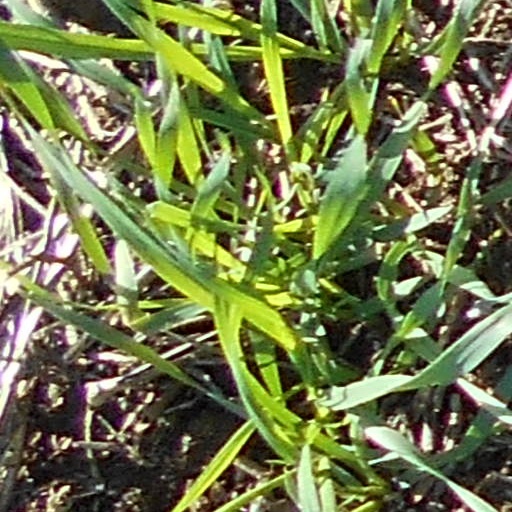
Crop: wheat